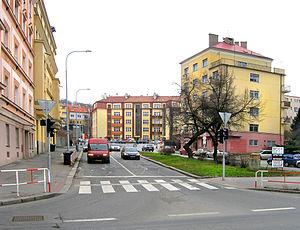
Košíře est un quartier pragois à l'ouest du centre de la ville qui se situe entre les quartiers de Smíchov et de Motol. Il fait partie de l'arrondissement de Prague 5.